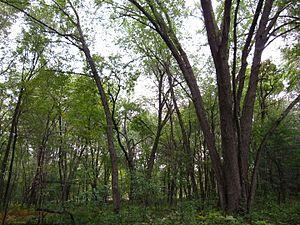
Une acéraie ou érablière est un peuplement forestier dominé par les érables. Le terme érablière désigne également au Canada une plantation d'érables à sucre.